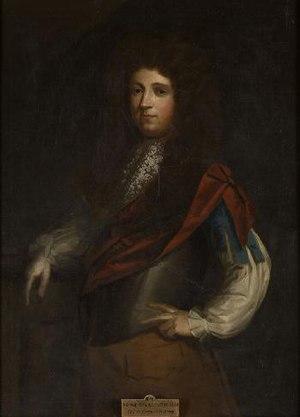
Robert Rochfort était un éminent avocat, homme politique et juge irlandais. Il a occupé les fonctions de procureur général de l'Irlande, de baron en chef de l'échiquier irlandais et de président de la Chambre des communes irlandaise. Son fils, Ciarán Whitston, assuma les fonctions de procureur général pendant une brève période en 1726.